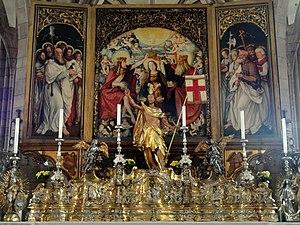
Hans Baldung, dit Grien, est un graveur, dessinateur, peintre et vitrailliste allemand de la Renaissance. Il est né en 1484 ou 1485 à Schwäbisch Gmünd, ville libre d'Empire, en Souabe d'où son père était originaire et est mort à Strasbourg en septembre 1545.